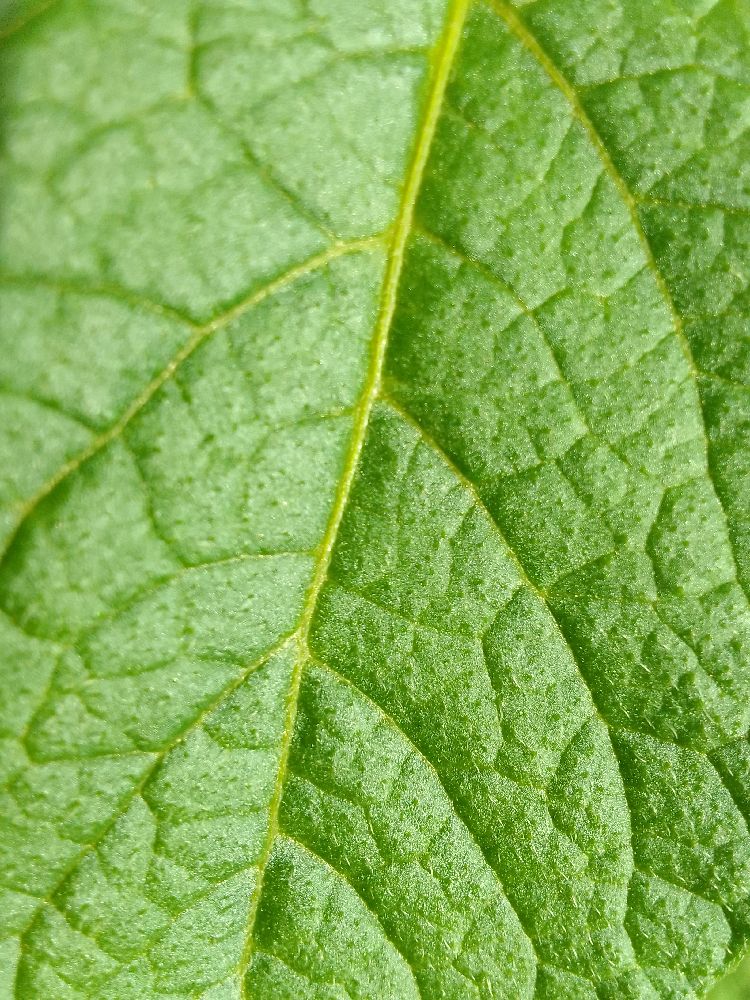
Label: Healthy